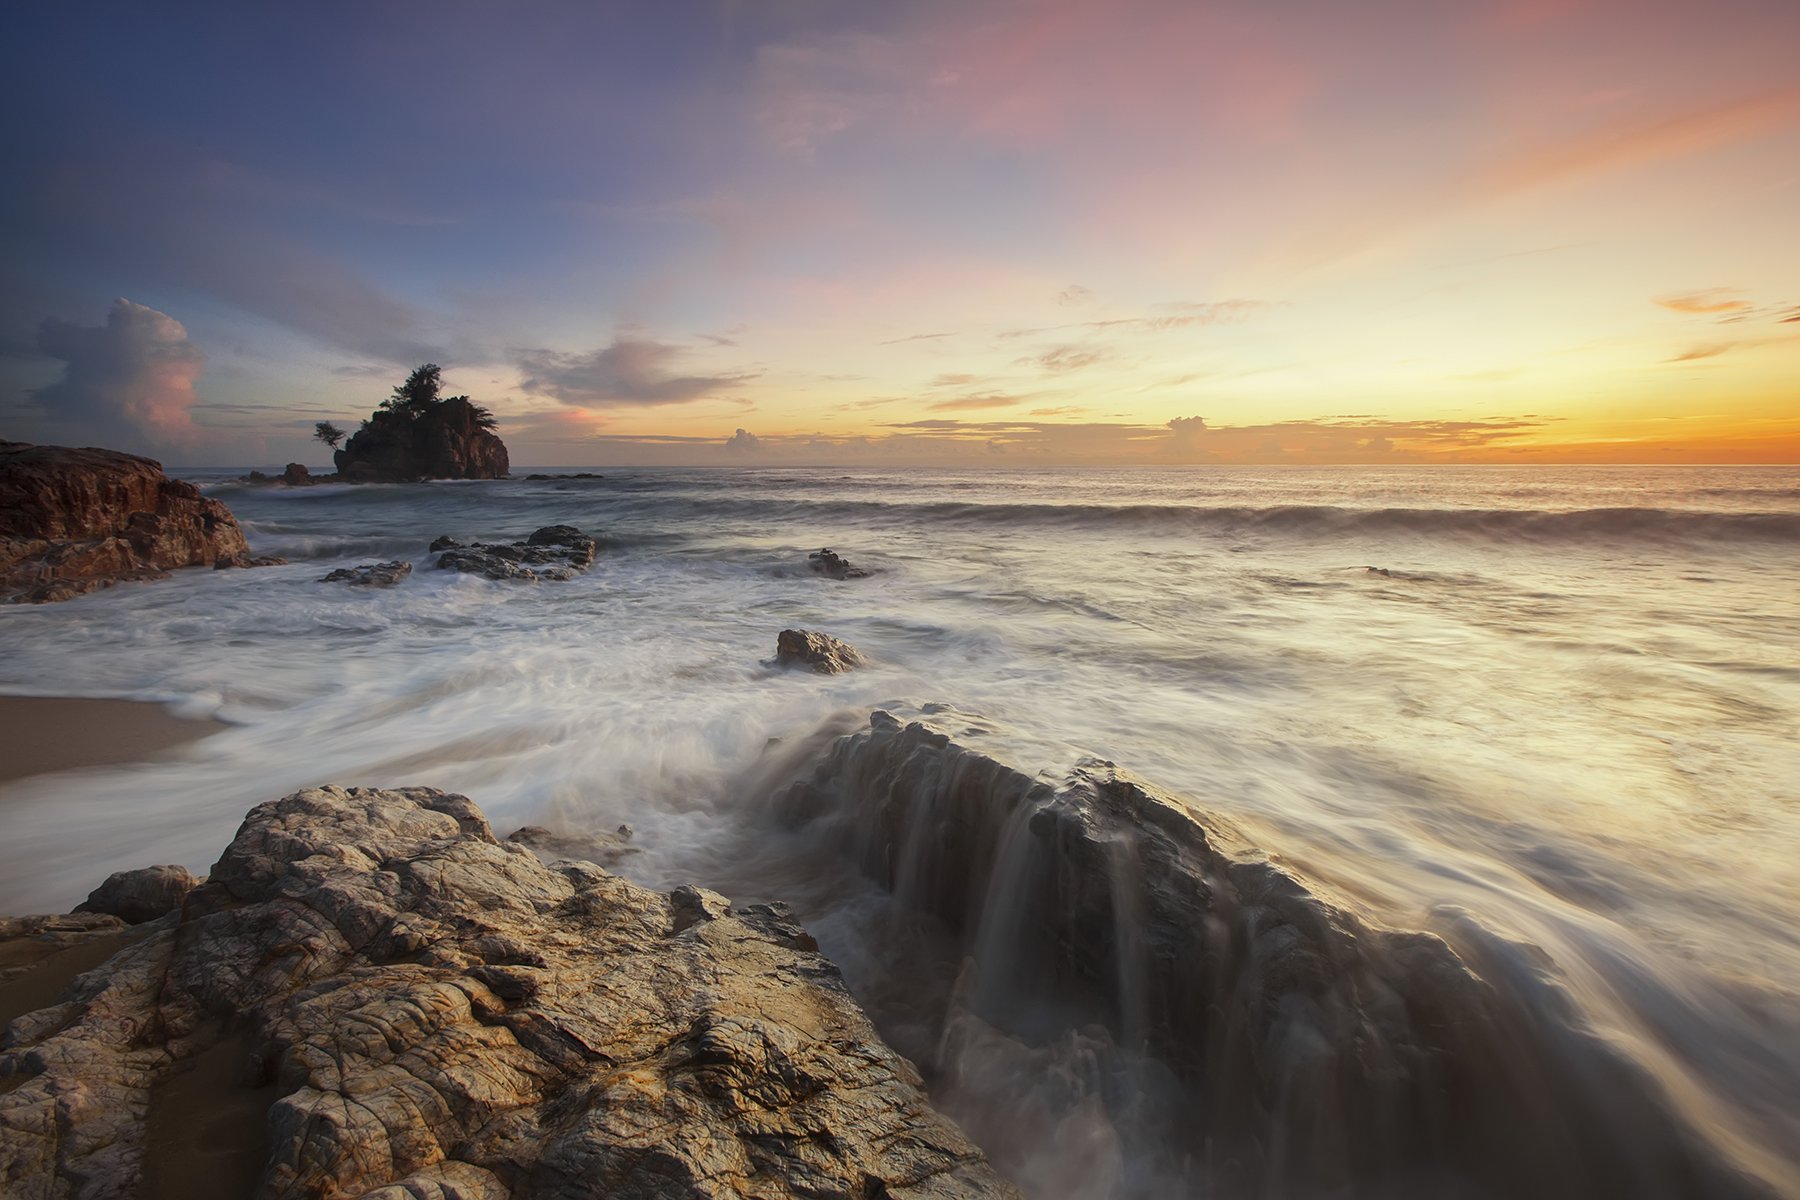
beach, landscape, sea, coast, water, sand, rock, ocean, horizon, cloud, sunrise, sunset, sunlight, morning, shore, wave, dawn, dusk, evening, reflection, bay, material, long exposure, body of water, rocks, stones, waves, time lapse, cape, wind wave